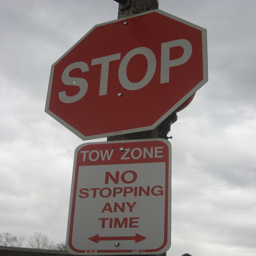
A red stop sign above a no parking sign.
A stop sign above a tow zone sign.
A stop sign on a pole and a tow zone sign.
A stop sign is shown against a cloudy sky.
Two red and white street signs against a cloudy sky.